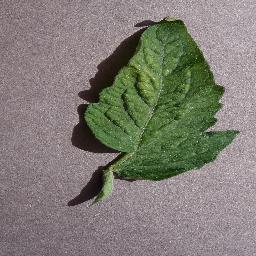
Label: Tomato___Spider_mites Two-spotted_spider_mite